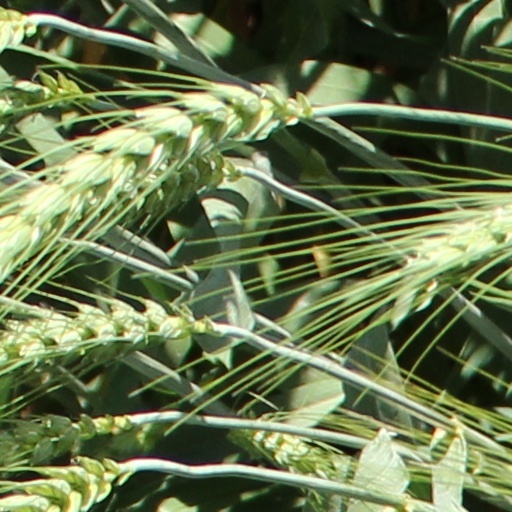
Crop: wheat